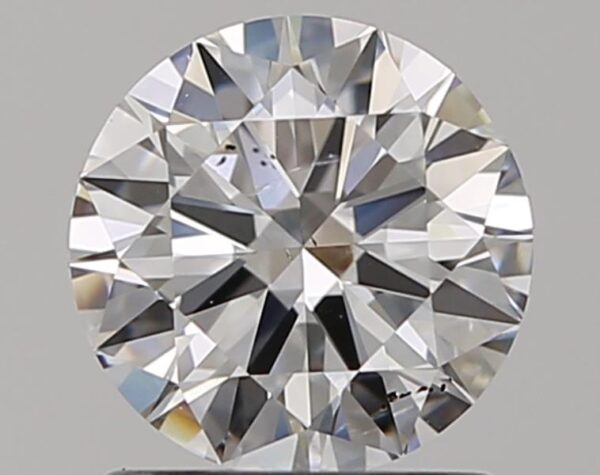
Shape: round
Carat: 1
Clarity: SI1
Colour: F
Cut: EX
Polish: VG
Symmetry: EX
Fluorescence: N
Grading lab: GIA
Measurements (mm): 6.41 x 6.45 x 3.87